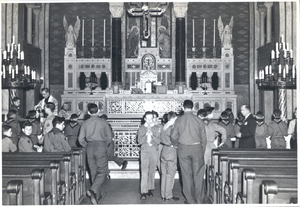
L'église Saint-François-de-Sales est une église paroissiale catholique située à Philadelphie en Pennsylvanie. Elle est placée sous le vocable de saint François de Sales et dépend de l'archidiocèse de Philadelphie. Elle se trouve au 4625 de la Springfield Avenue, quartier de l'University City.